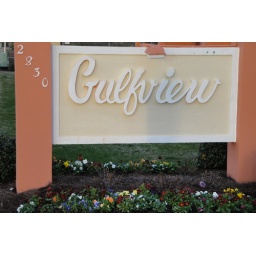
Photos of signs along old highway 98 in Destin Florida taken during my morning walk